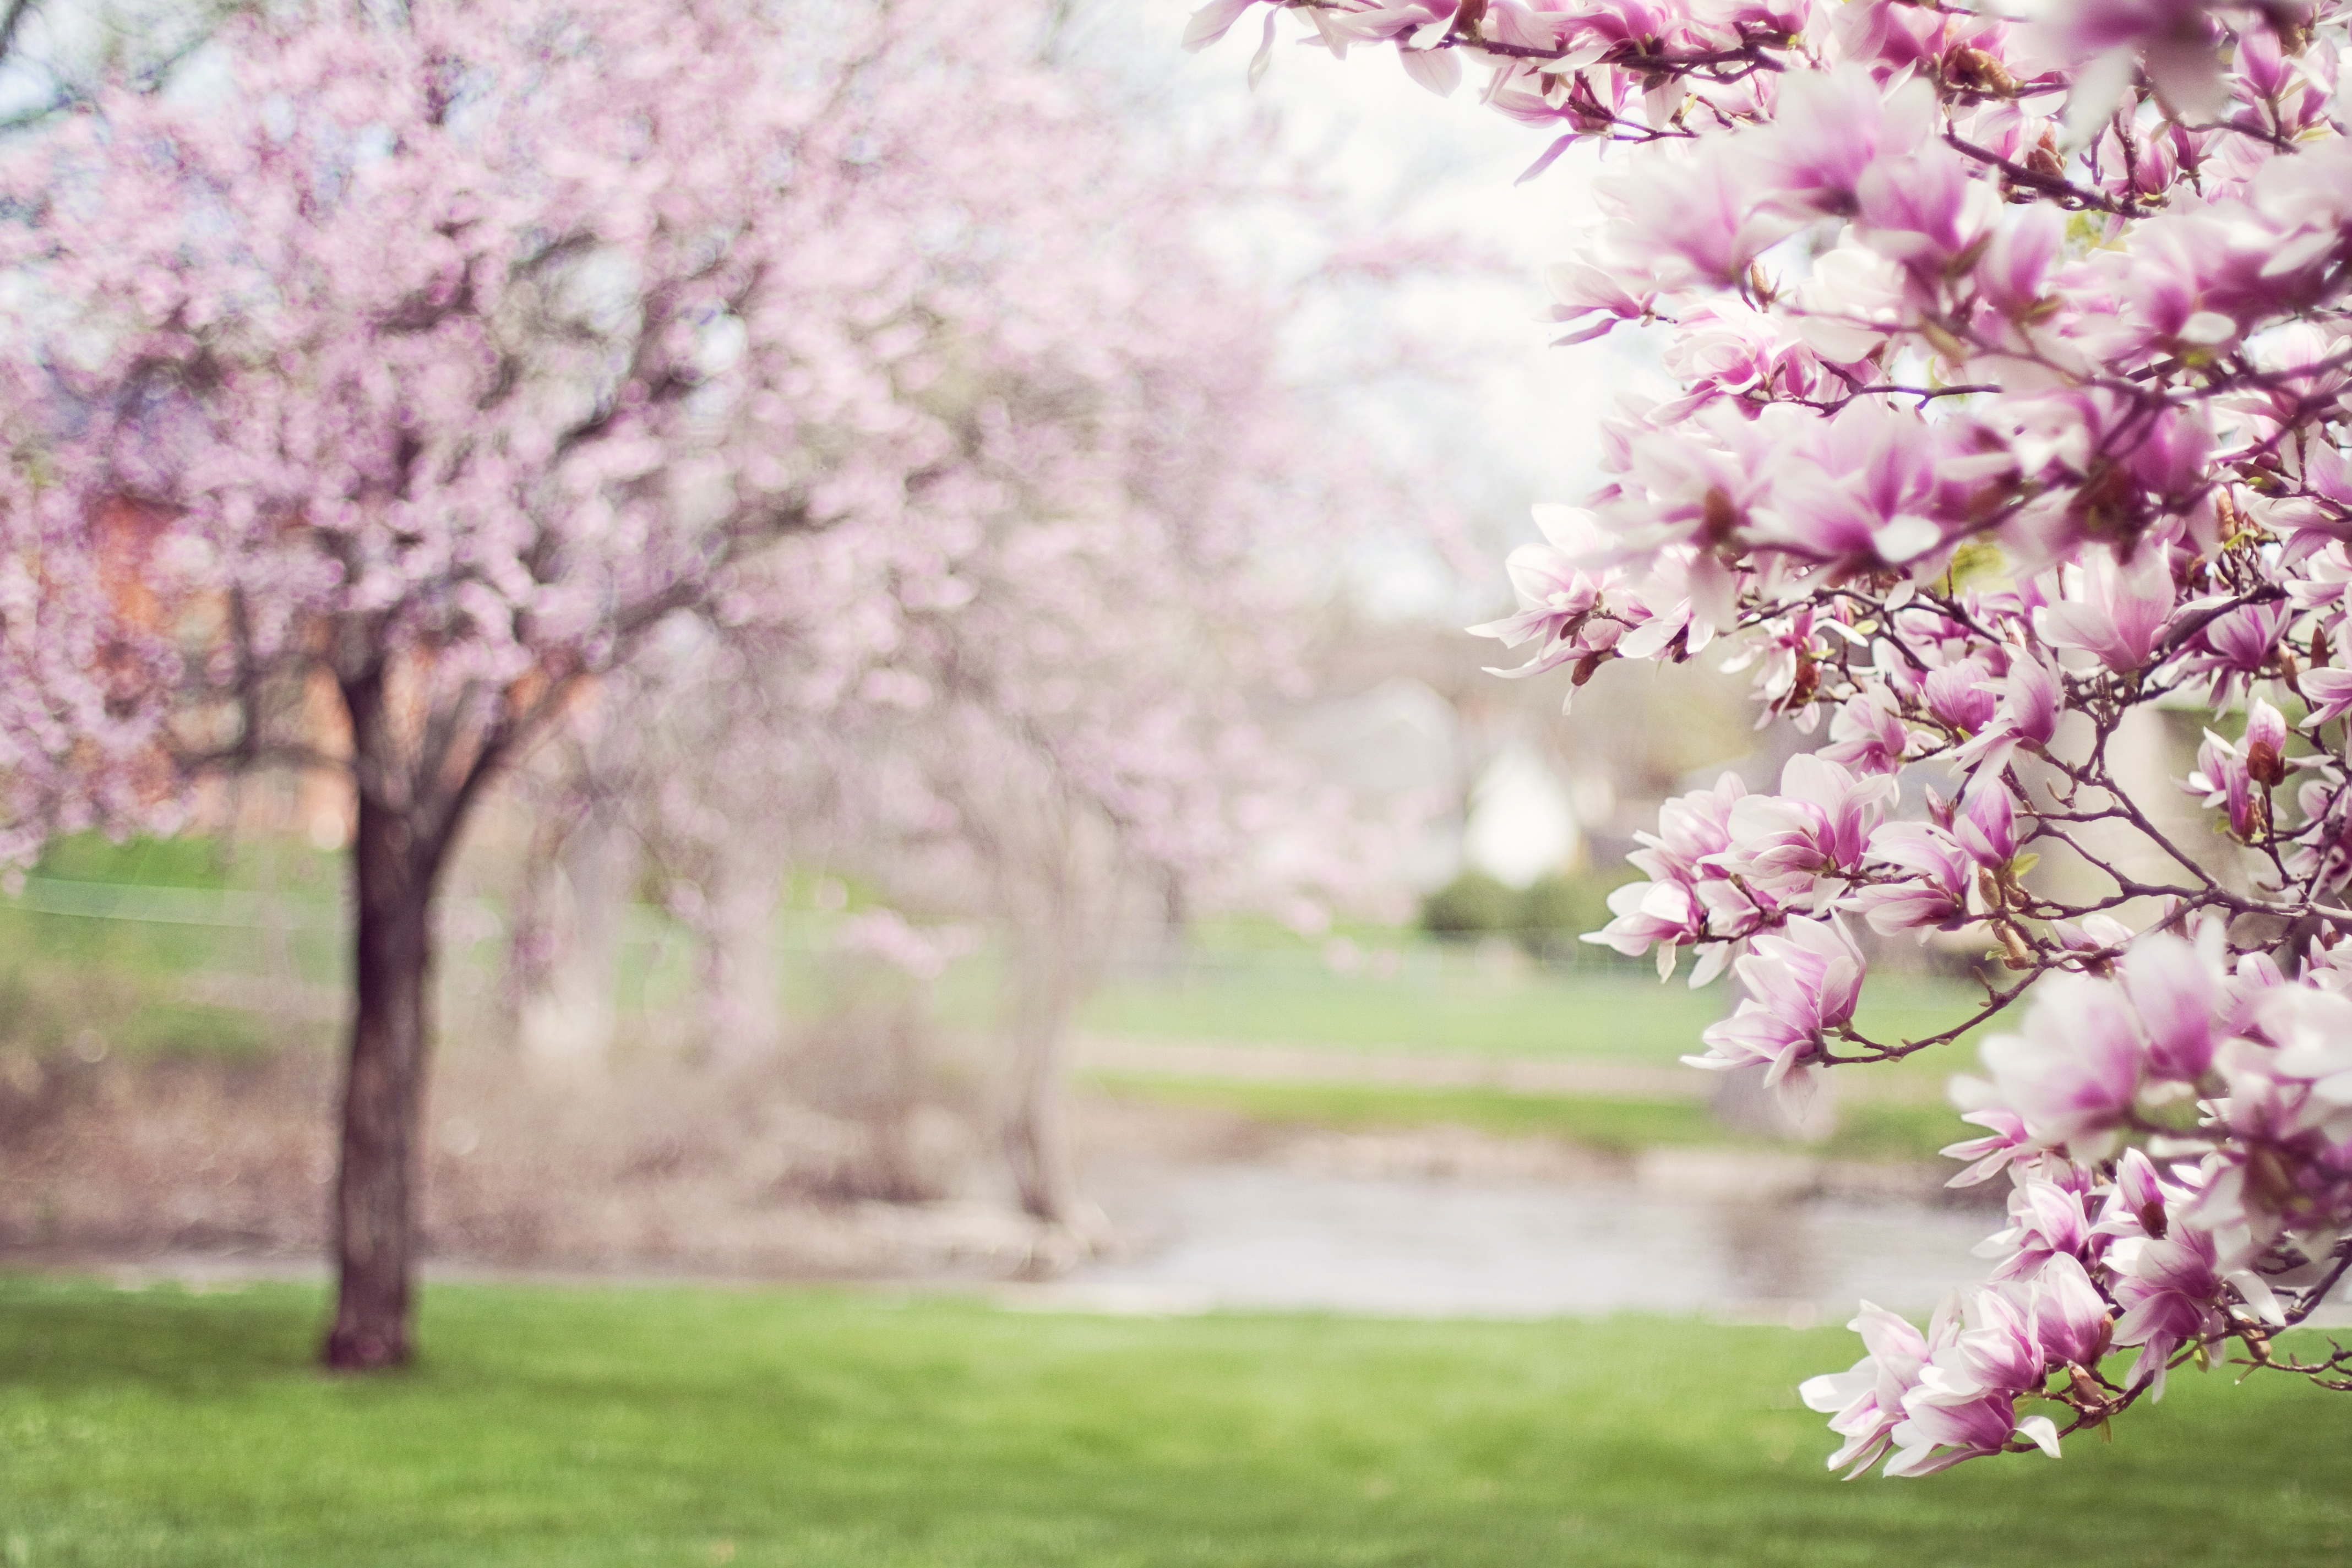
tree, branch, blossom, plant, flower, bloom, spring, produce, macro, flora, cherry blossom, flowers, flowering plant, cherry blossoms, hd wallpaper